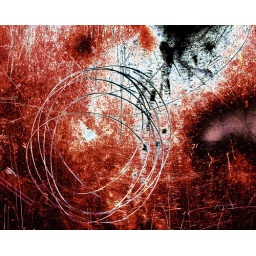
Circular carvings in the plexiglas window of a bus stop. With some ps of course...